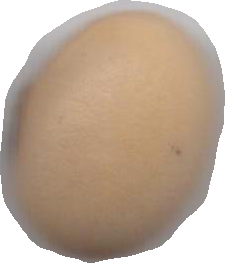
Variety: Anjasmoro